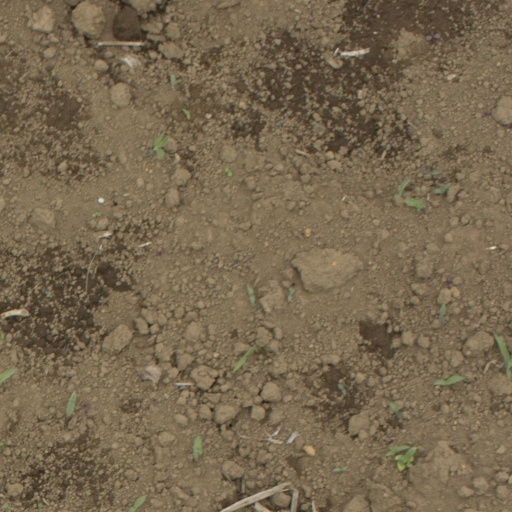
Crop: Jerusalem artichoke